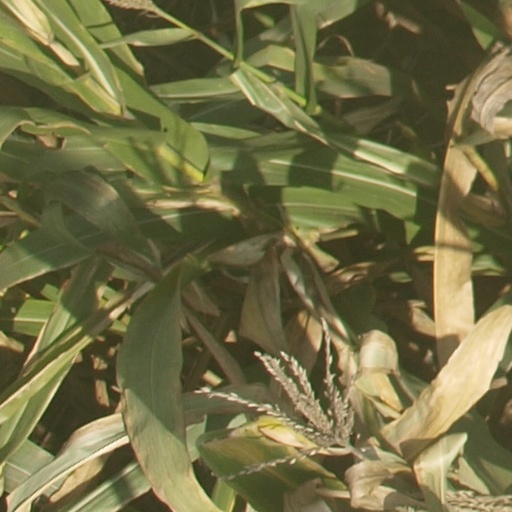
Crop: maize; corn